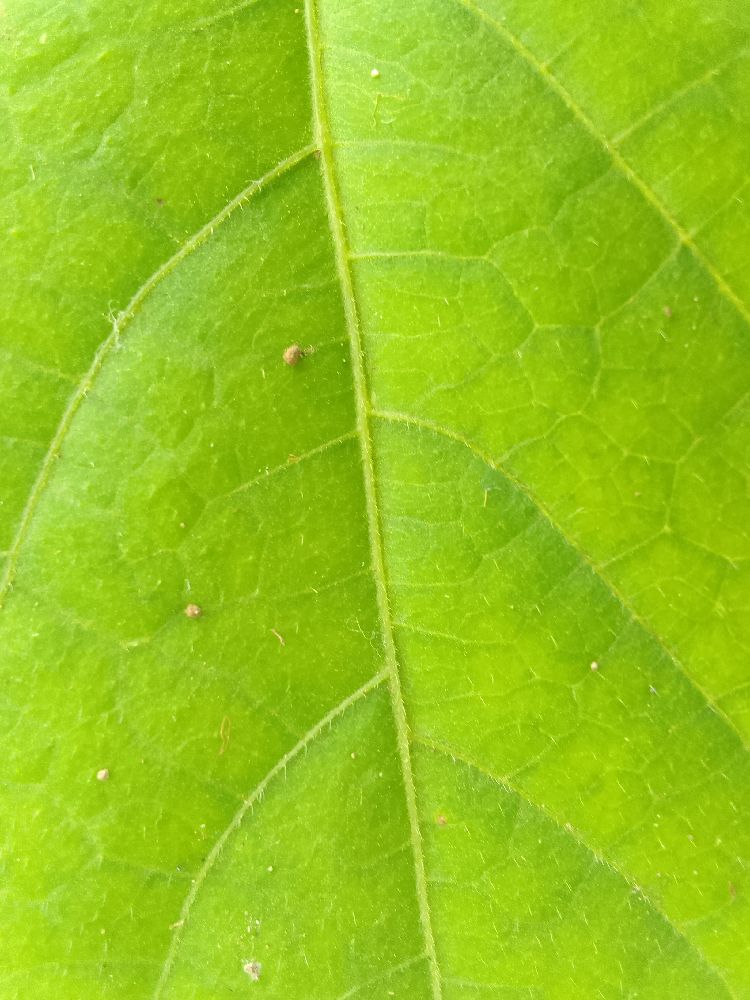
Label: healthy